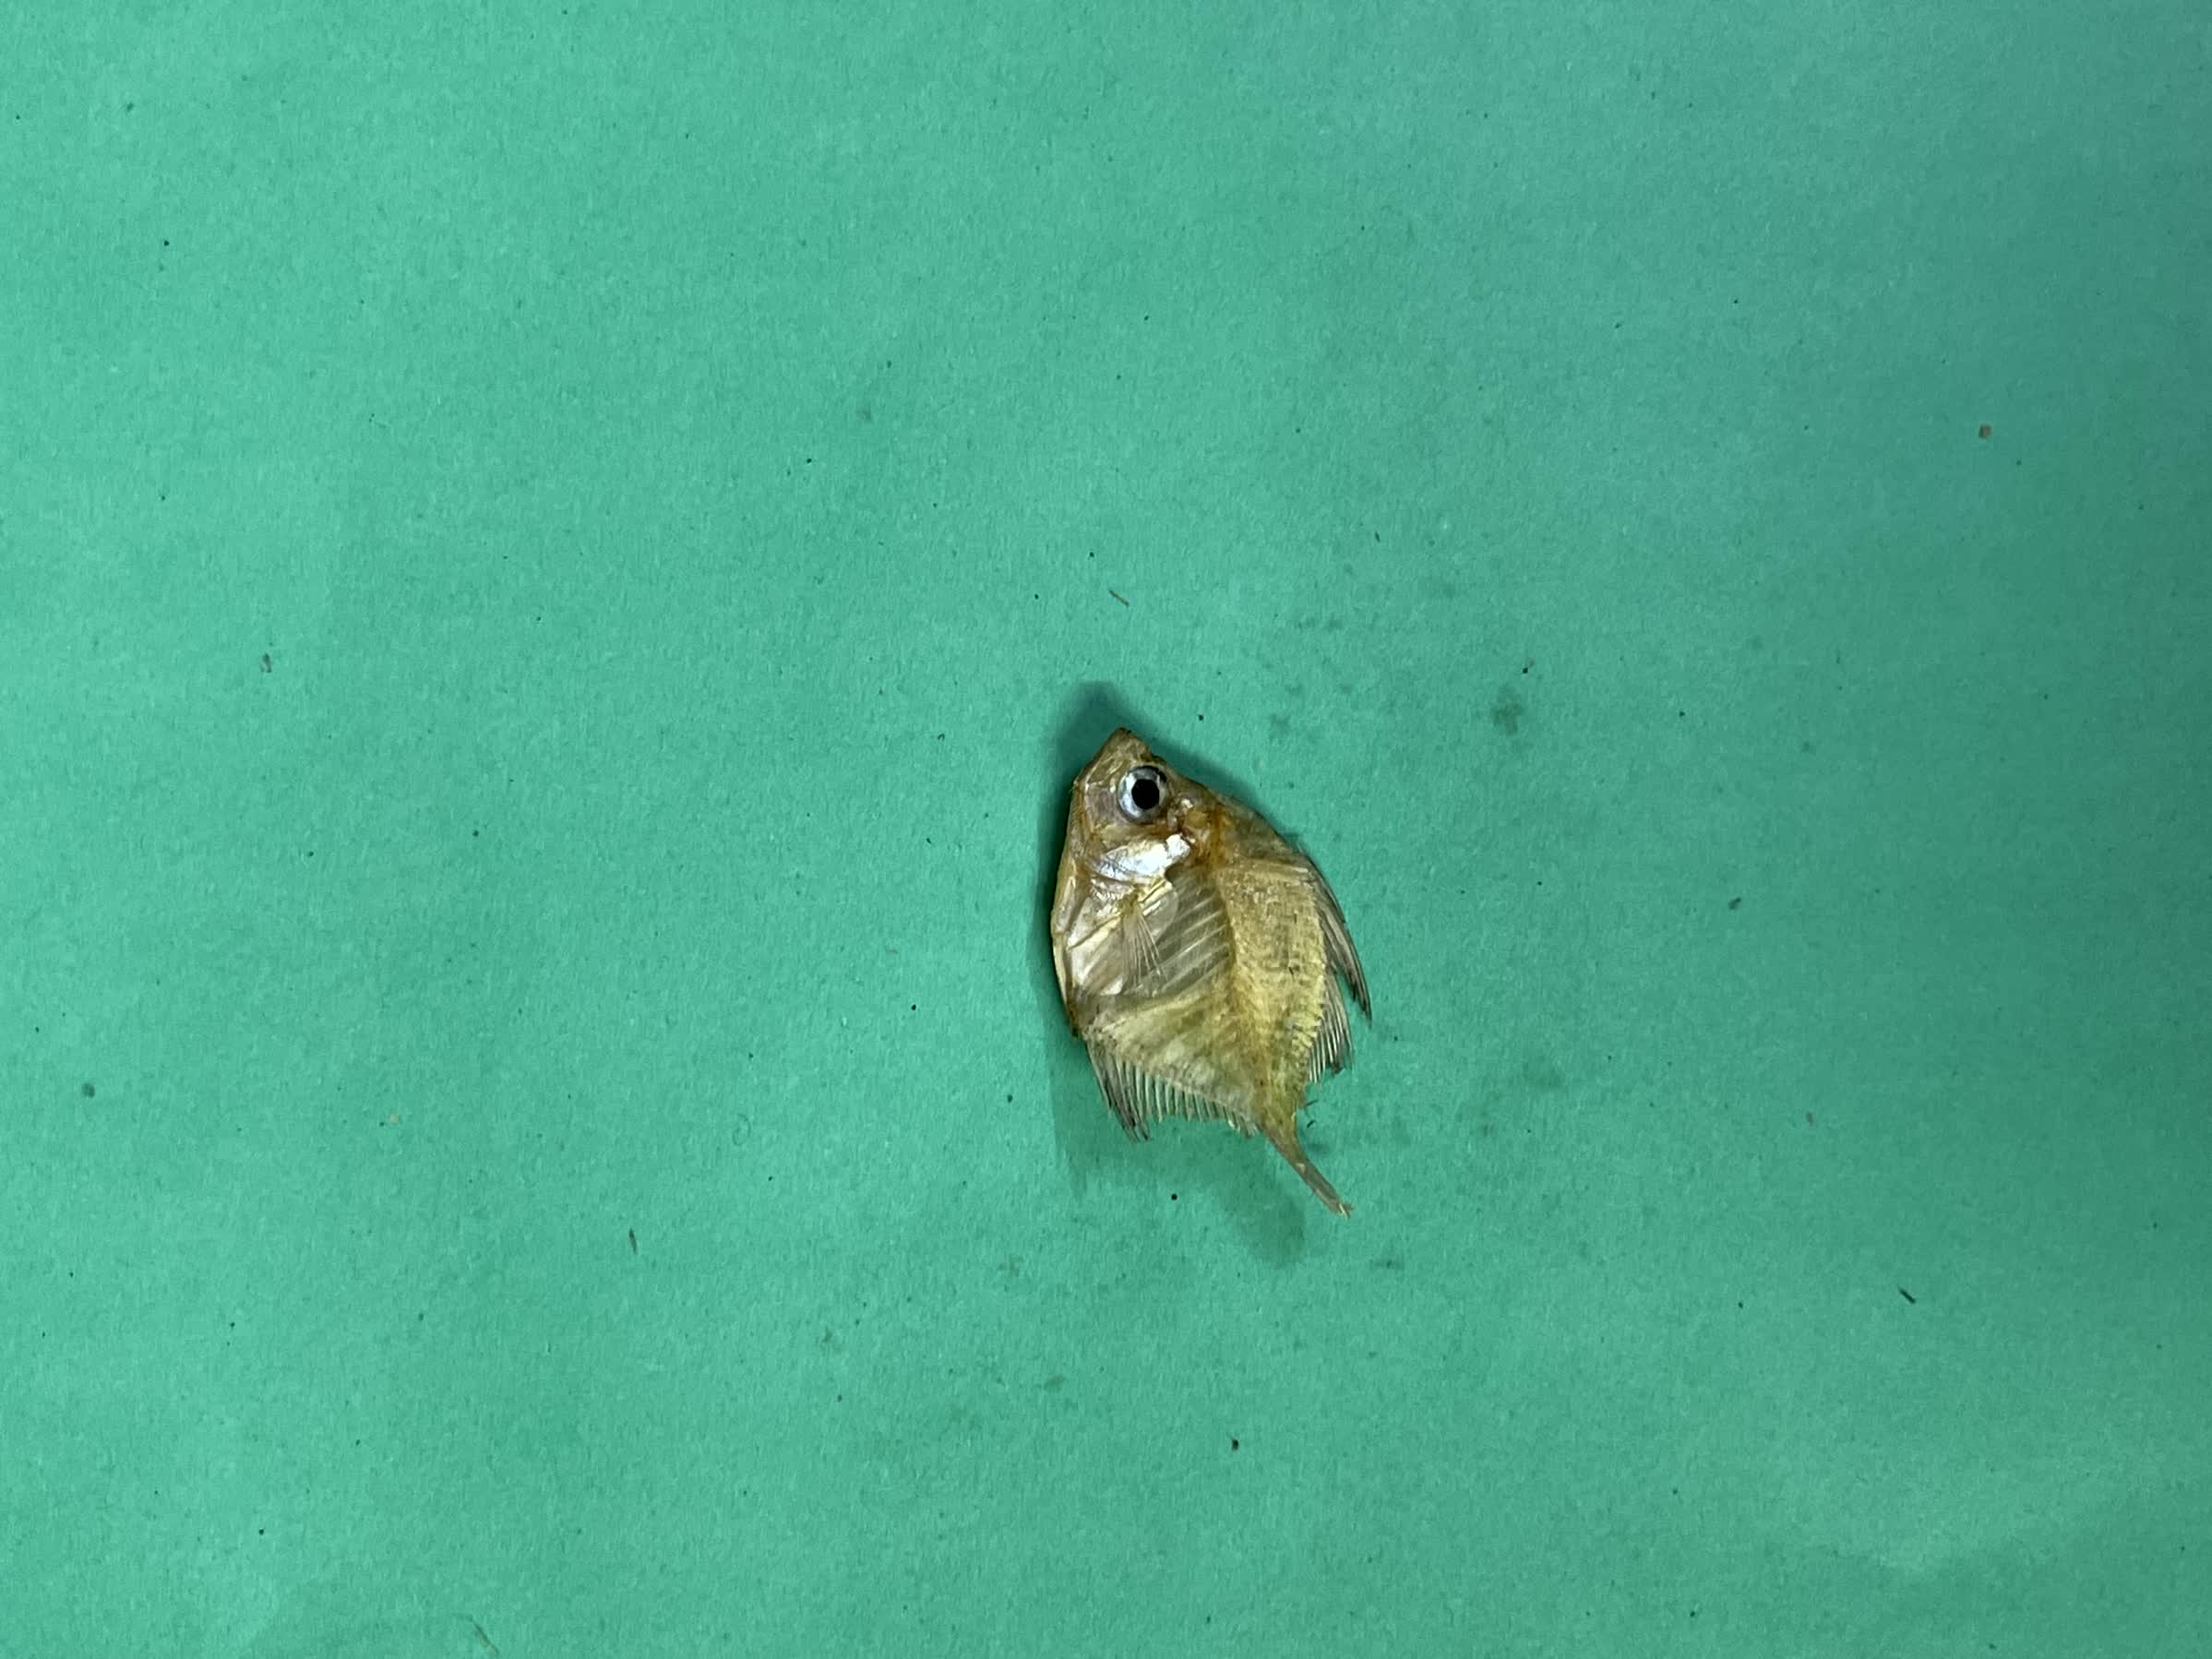
Species: Chanda